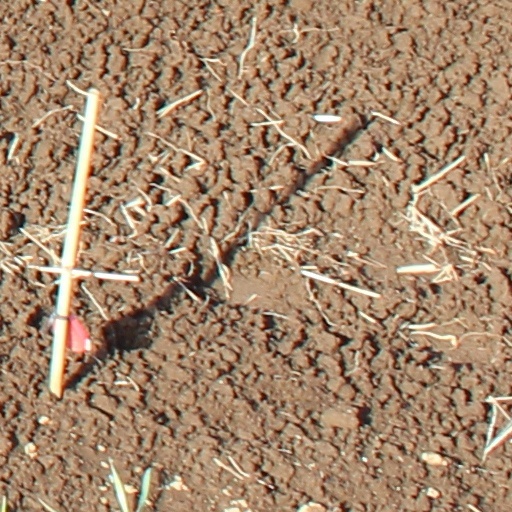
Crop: wheat